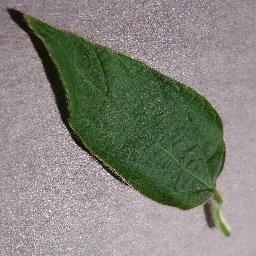
Label: Soybean___healthy